Moki Cherry

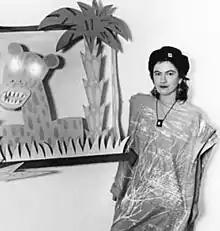
Cherry, sometime in the 1980s

Moki Cherry (born Monika Marianne Karlsson; 8 February 1943 – 29 August 2009) was a Swedish interdisciplinary artist and designer who worked in textiles, fashion design, woodworks, painting, collage, ceramics, and set design. Her practice traversed the worlds of art, music, and theater with diverse influences such as Indian art and music, Tibetan Buddhism, fashion, traditional folk arts and dress, abstraction, cartoons, and pop art. From 1977 she split her time living between Tågarp, Sweden and Long Island City in New York. Moki collaborated with her husband, the American jazz trumpeter, Don Cherry, throughout her lifetime – they performed in concerts as Organic Music, where her artworks were also displayed, and ran workshops for children. Her designs also appeared on Don's album covers and as costumes worn by him in concert.